Cinema of West Bengal

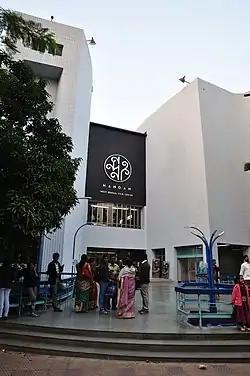
West Bengal Film Center in Kolkata

The revival in Bengali cinema dates from the rise of directors such as Anjan Choudhury, Aparna Sen, Anjan Dutt along with Rituparno Ghosh, Goutam Ghosh, Prabhat Roy, Sandip Ray, Sudeshna Roy, Buddhadeb Dasgupta, Anjan Das, Bappaditya Bandopadhyay, Sekhar Das, and Subrata Sen. Rituparno Ghosh made his first film, "Hirer Angti", in 1992 and dominated Bengali cinema until his death in 2013, winning numerous national awards for films like "Unishe April", "Dahan" and "Utsab". Aparna Sen made her directorial debut in 1981 with the internationally lauded "36 Chowringhee Lane", which looked at the lives of Anglo-Indians living in Calcutta. Her later films have also been celebrated: "Paromitar Ek Din", "The Japanese Wife", "Goynar Baksho".